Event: Typhoon Ruby
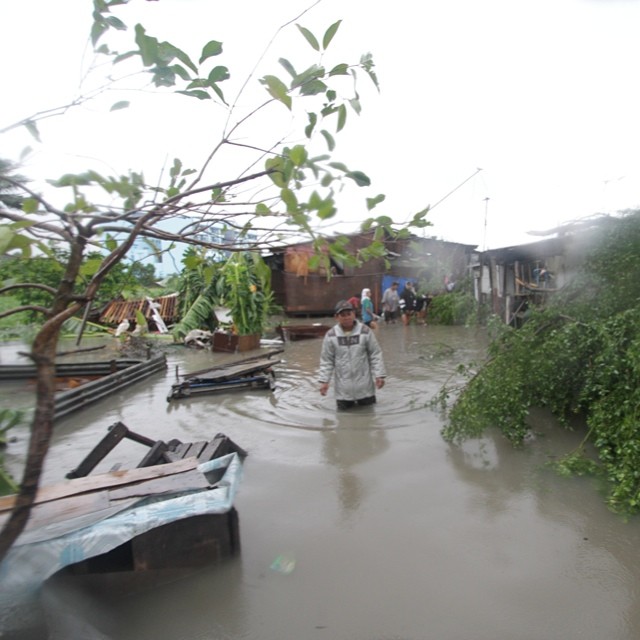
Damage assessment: damage